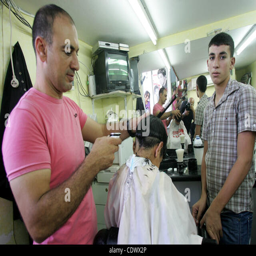
a barber shaves for his customers ahead in old city